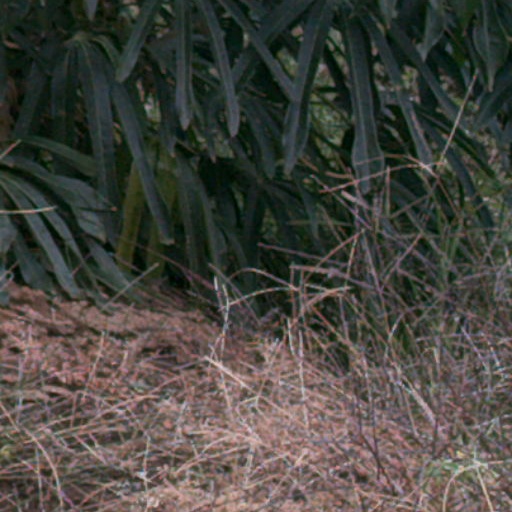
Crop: cassava